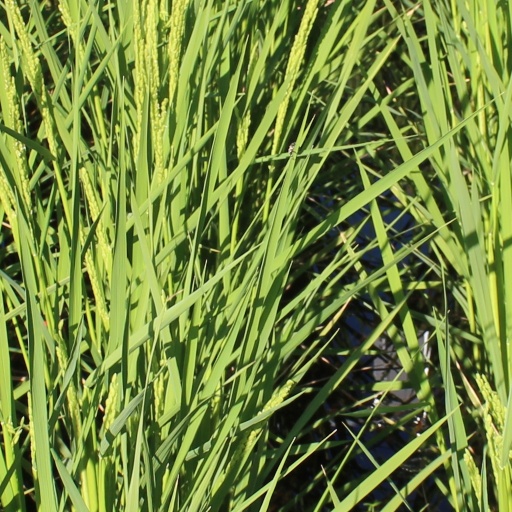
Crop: rice